Young Egypt Party (1933)

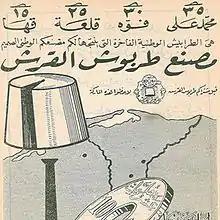
Poster about the Egyptian Fez Factory Project

In late 1931, a committee of students headed by Ahmad Hussein formed the Piastre Plan, which was a drive to raise funds for developing Egyptian industry, using the funds to establish a local fez factory. This was after discovering that the famous Egyptian headdress was produced in a foreign country. Hussein had been a supporter of the Liberal Constitutional Party's leader Muhammed Mahmud Pasha during his last year in secondary school. One of the principles of the party was buying only Egyptian-made products. The party was formed on 12 October 1933 as a nationalist party with "religious elements," by Ahmed Hussein. Its aim was to pursue a more nationalist anti-British policy than the established Egyptian parties. Its name was similar to the nationalist Young Italy and Young Turks parties. Young Egypt emerged as a student organization that existed outside of the control of the traditional Egyptian parties.